Xenomorph

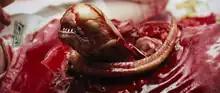
A chestburster emerging from Kane's chest in "Alien"

After impregnation, facehuggers die and the embryo's host wakes up afterward, showing no considerable outward negative symptoms and a degree of amnesia regarding events at the time of implantation. Symptoms build acutely after detachment of the facehugger, the most common being sore throat, slight nausea, increased congestion, and moderate to extreme hunger. In later stages where the incubation period is extended in preparation of a queen birth, symptoms will include a shortness of breath, exhaustion, and hemorrhaging (detectable through biological scanners and present in nosebleeds or other seemingly random bleeding incidents), as well as chest pains caused by a lack of space due to the chestburster's presence or even premature attempts to escape the host.